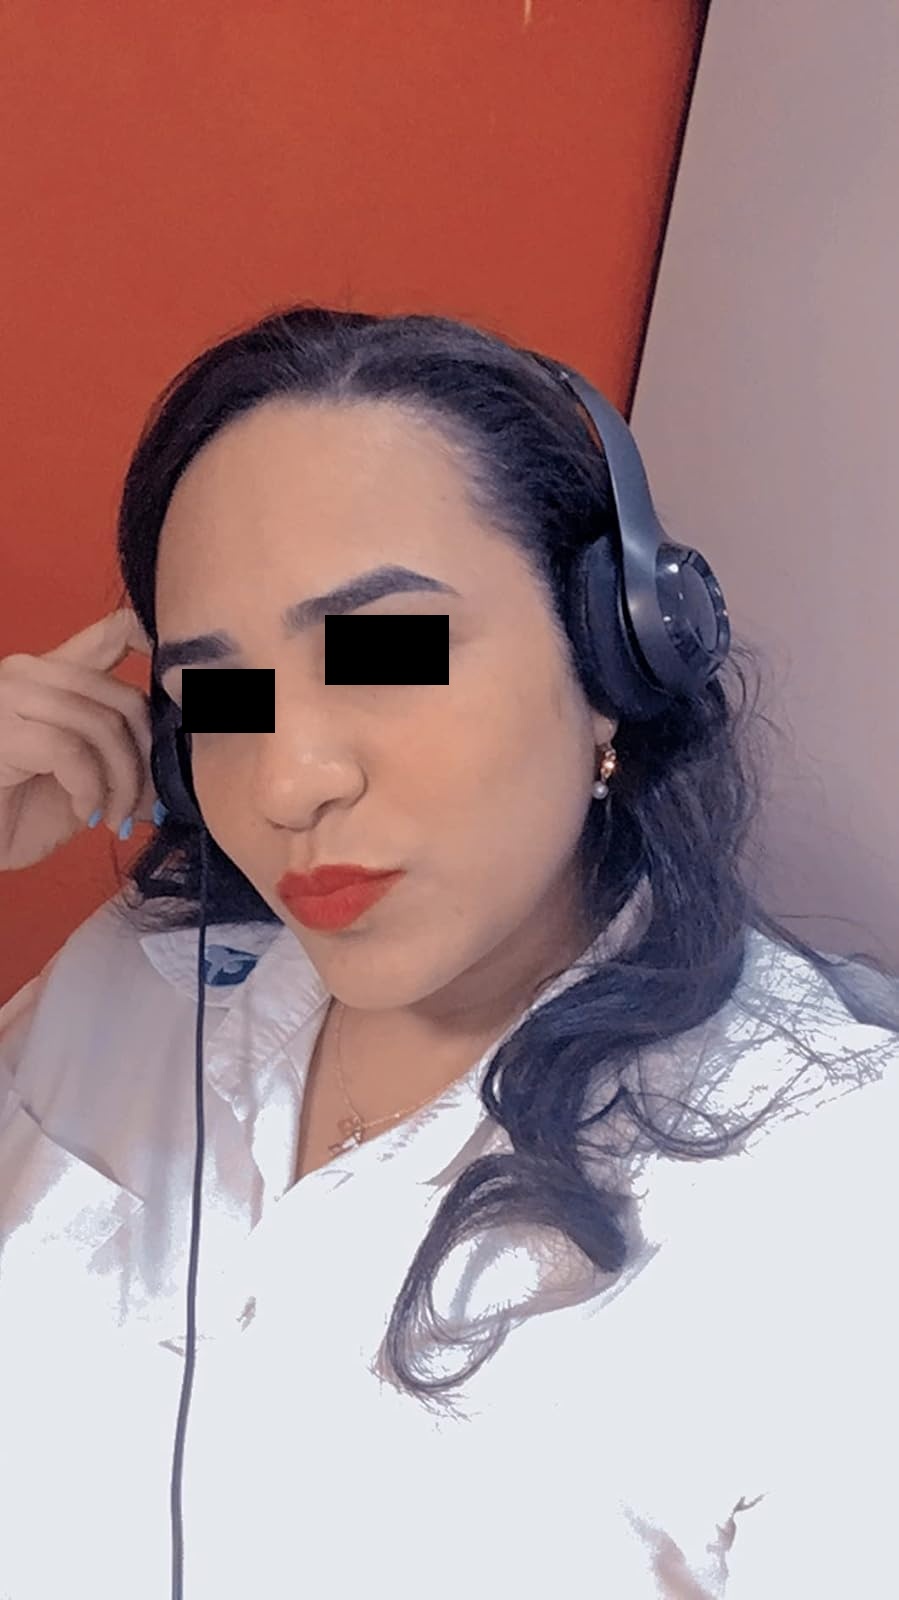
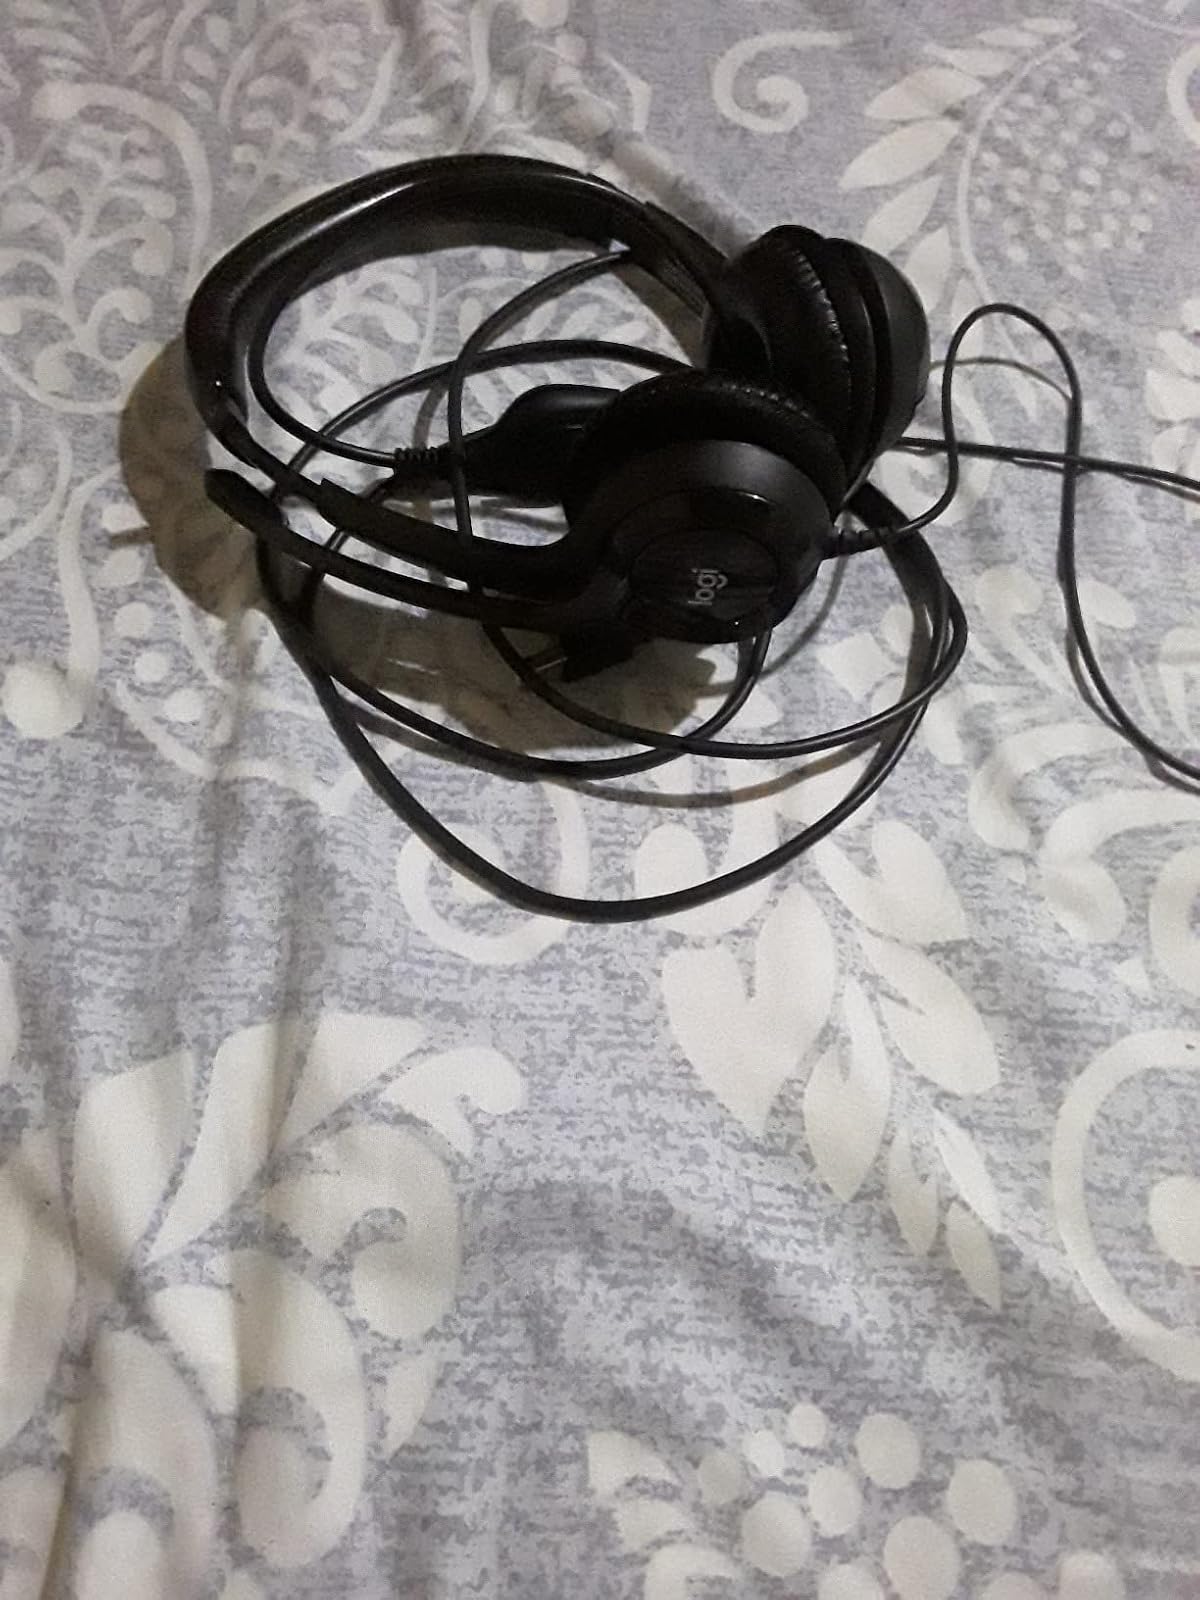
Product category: headphones
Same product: yes